Hernia

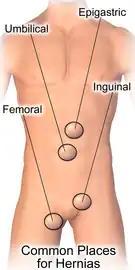
Common sites for hernias

Furthermore, conditions that increase the pressure of the abdominal cavity may also cause hernias or worsen the existing ones. Some examples would be: obesity, straining during a bowel movement or urination (constipation, enlarged prostate), chronic lung disease, and also, fluid in the abdominal cavity (ascites).